Healthcare in the Netherlands

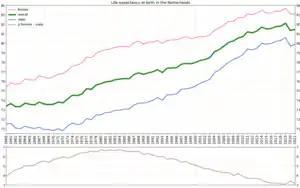
Life expectancy development in the Netherlands by gender

Most hospitals and health insurers in the Netherlands are privately run, non-profit foundations, whereas most healthcare insurers are non-profit companies.